Francis Pegahmagabow

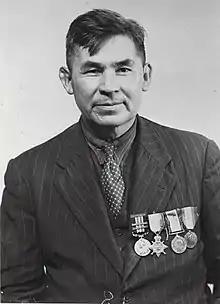
Pegahmagabow in 1945 while attending a conference in Ottawa where the National Indian Government was formed.

Upon his return to Canada he continued to serve in the Canadian Militia as a member of The Northern Pioneers (known today as the Algonquin Regiment) as a non-permanent active member. Following in his father's and grandfather's footsteps, he was elected chief of the Parry Island Band from February 1921. Once in office he caused a schism in the band after he wrote a letter calling for certain individuals and those of mixed race to be expelled from the reserve. He was re-elected in 1924 and served until he was deposed via an internal power struggle in April 1925. Before the motion could go through, Pegahmagabow resigned. A decade later, he was appointed councillor from 1933 to 1936. In 1933 the Department of Indian Affairs (DIA) changed its policies and forbade First Nation chiefs from corresponding with the DIA. They directed that all correspondence, as of the spring of 1933, go through the Indian agent. This gave huge power to the agent, something that grated on Pegahmagabow as he did not get along with his own agent, John Daly. First Nation members who served in the army during World War I were particularly active as political activists. They had travelled the world, earned the respect of the comrades in the trenches, and refused to be sidelined by the newly empowered Indian agent. Historian Paul Williams termed these advocates "returned soldier chiefs", and singled out a few, including Pegahmagabow, as being especially active. This caused intense disagreements with Daly and eventually led to Pegahmagabow being deposed as chief. Daly and other agents who came in contact with Pegahmagabow were incredibly frustrated by his attempts, in his words, to free his people from "white slavery". The Indian agents labelled him a "mental case" and strove to sideline him and his supporters.